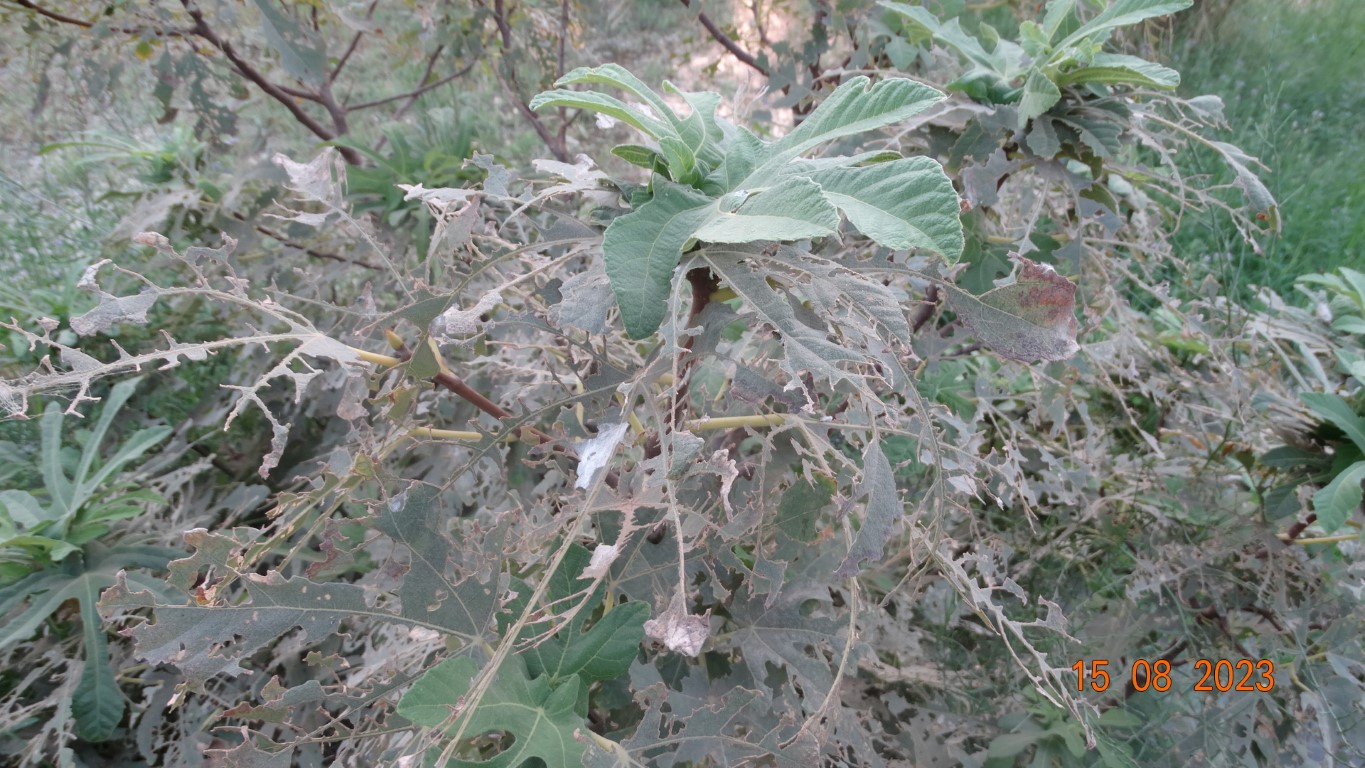
Label: infected